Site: brandenburg
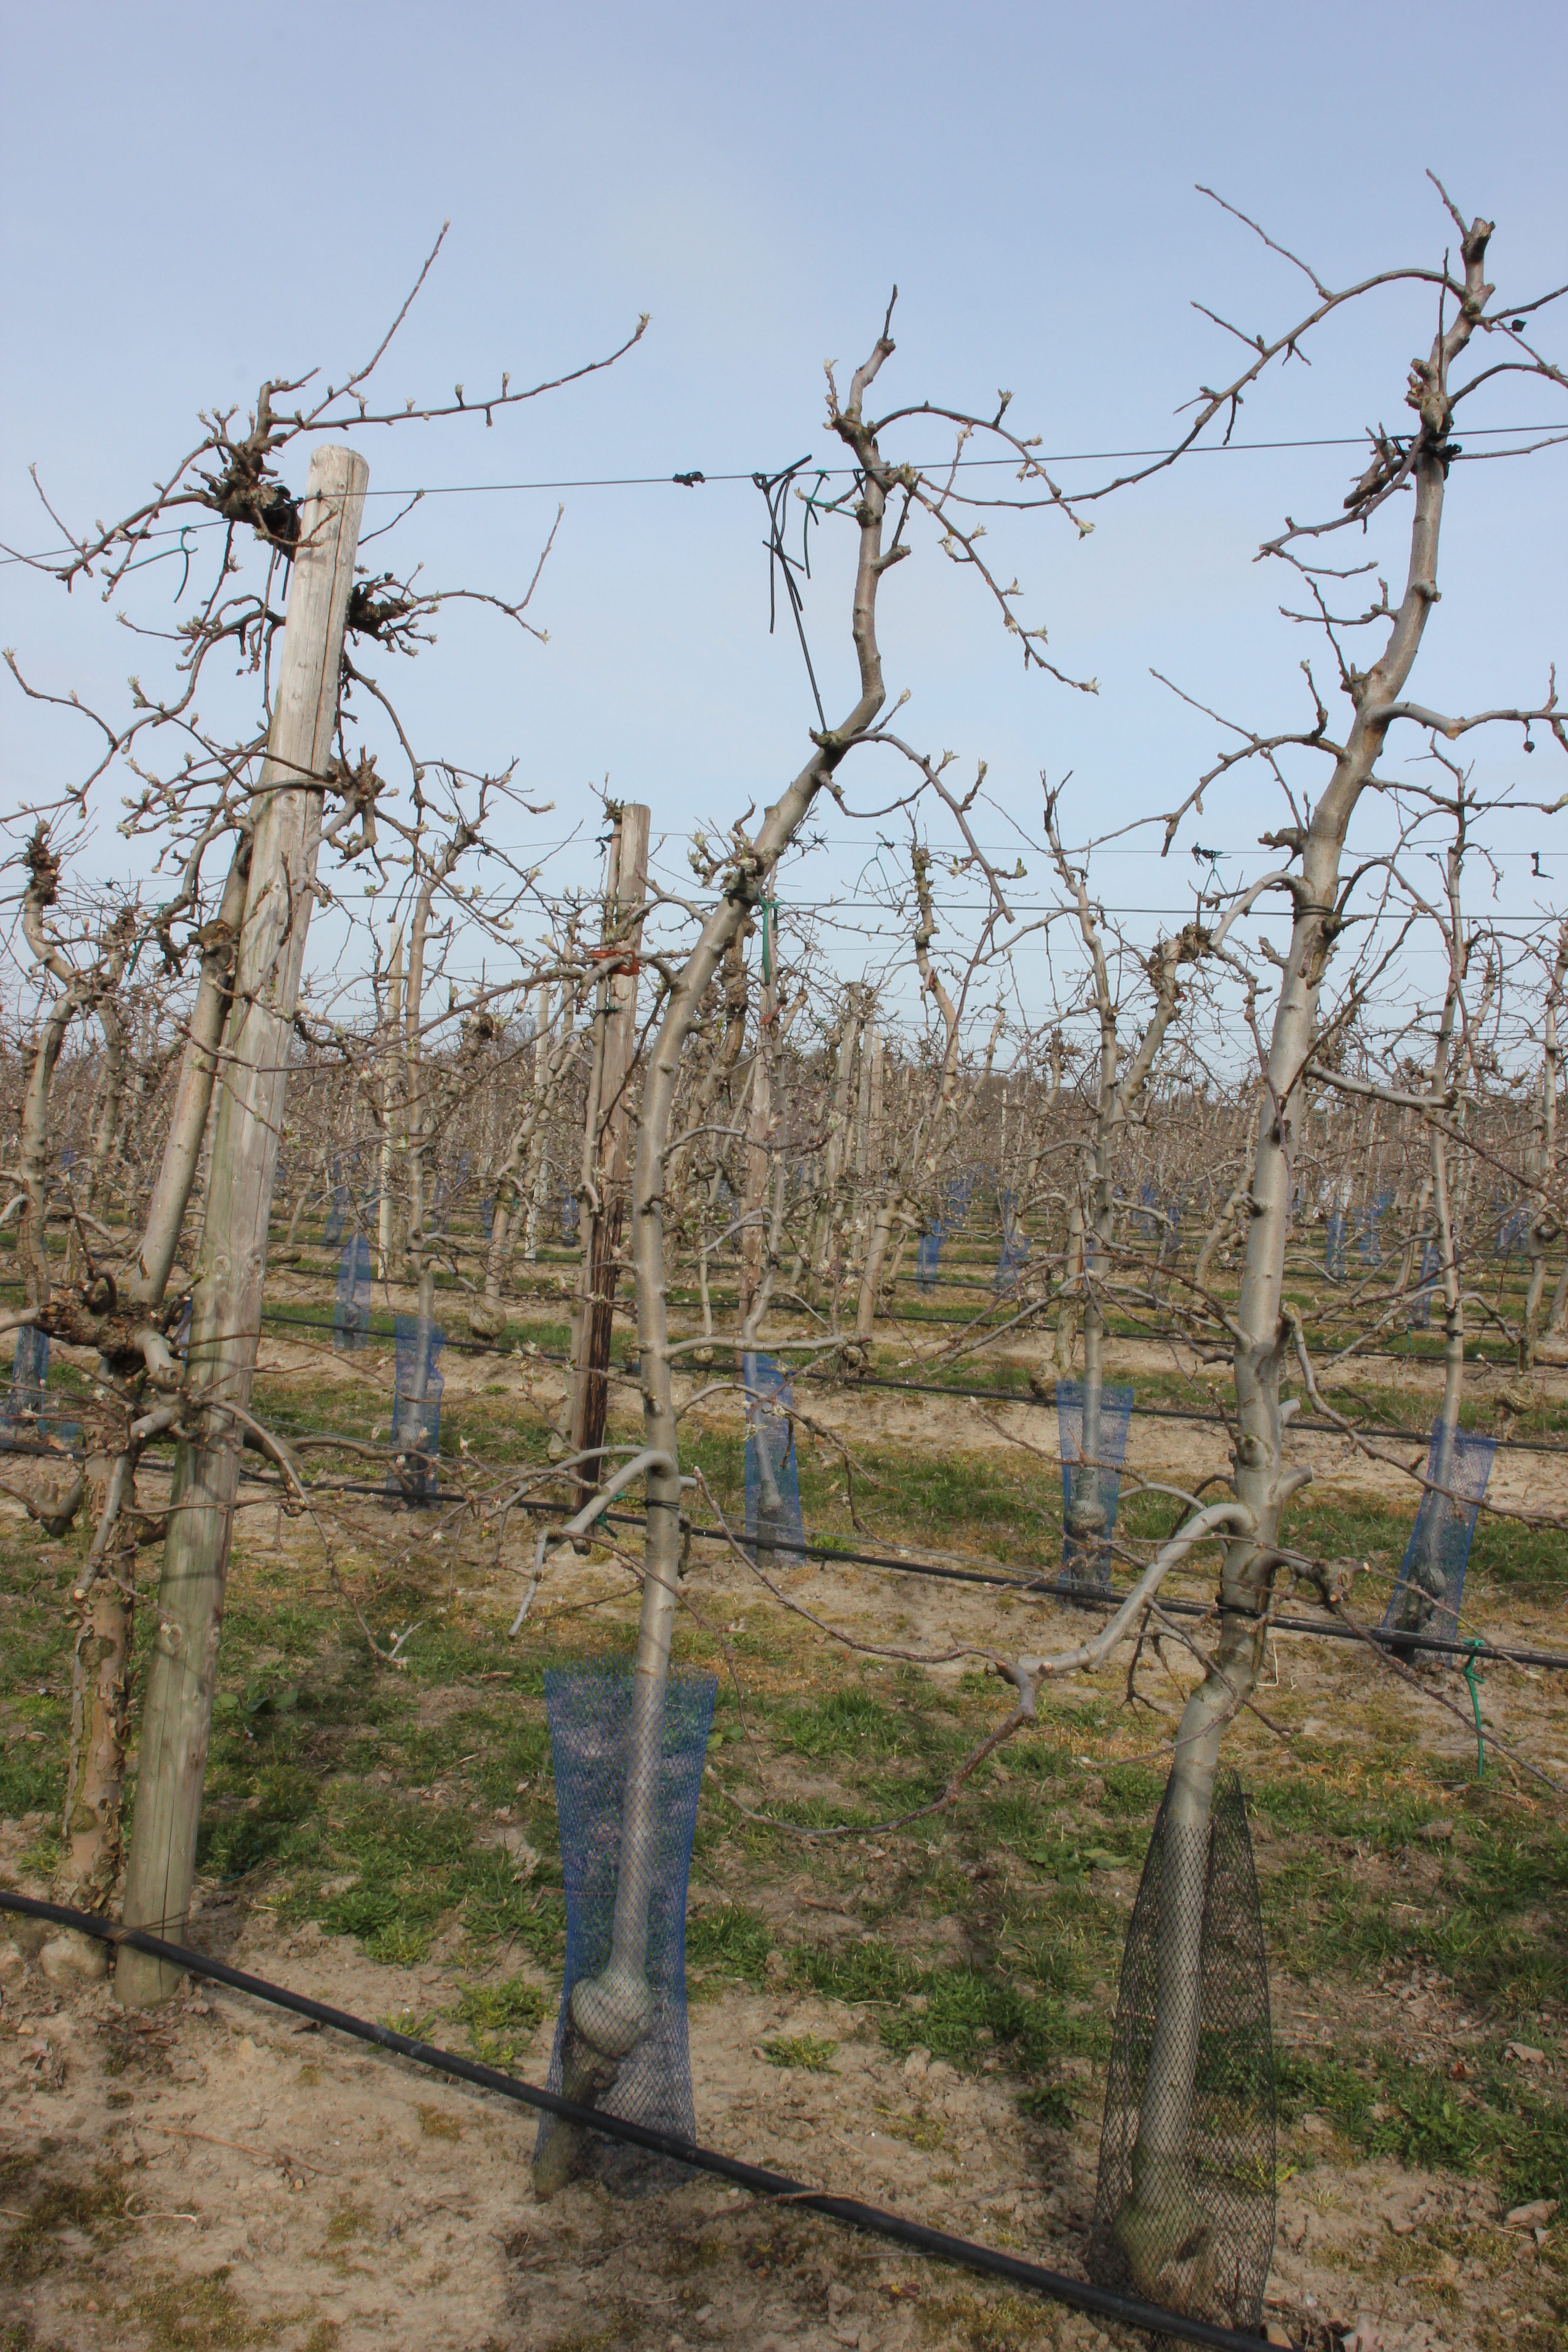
Growth stage (BBCH 54): Inflorescence emergence